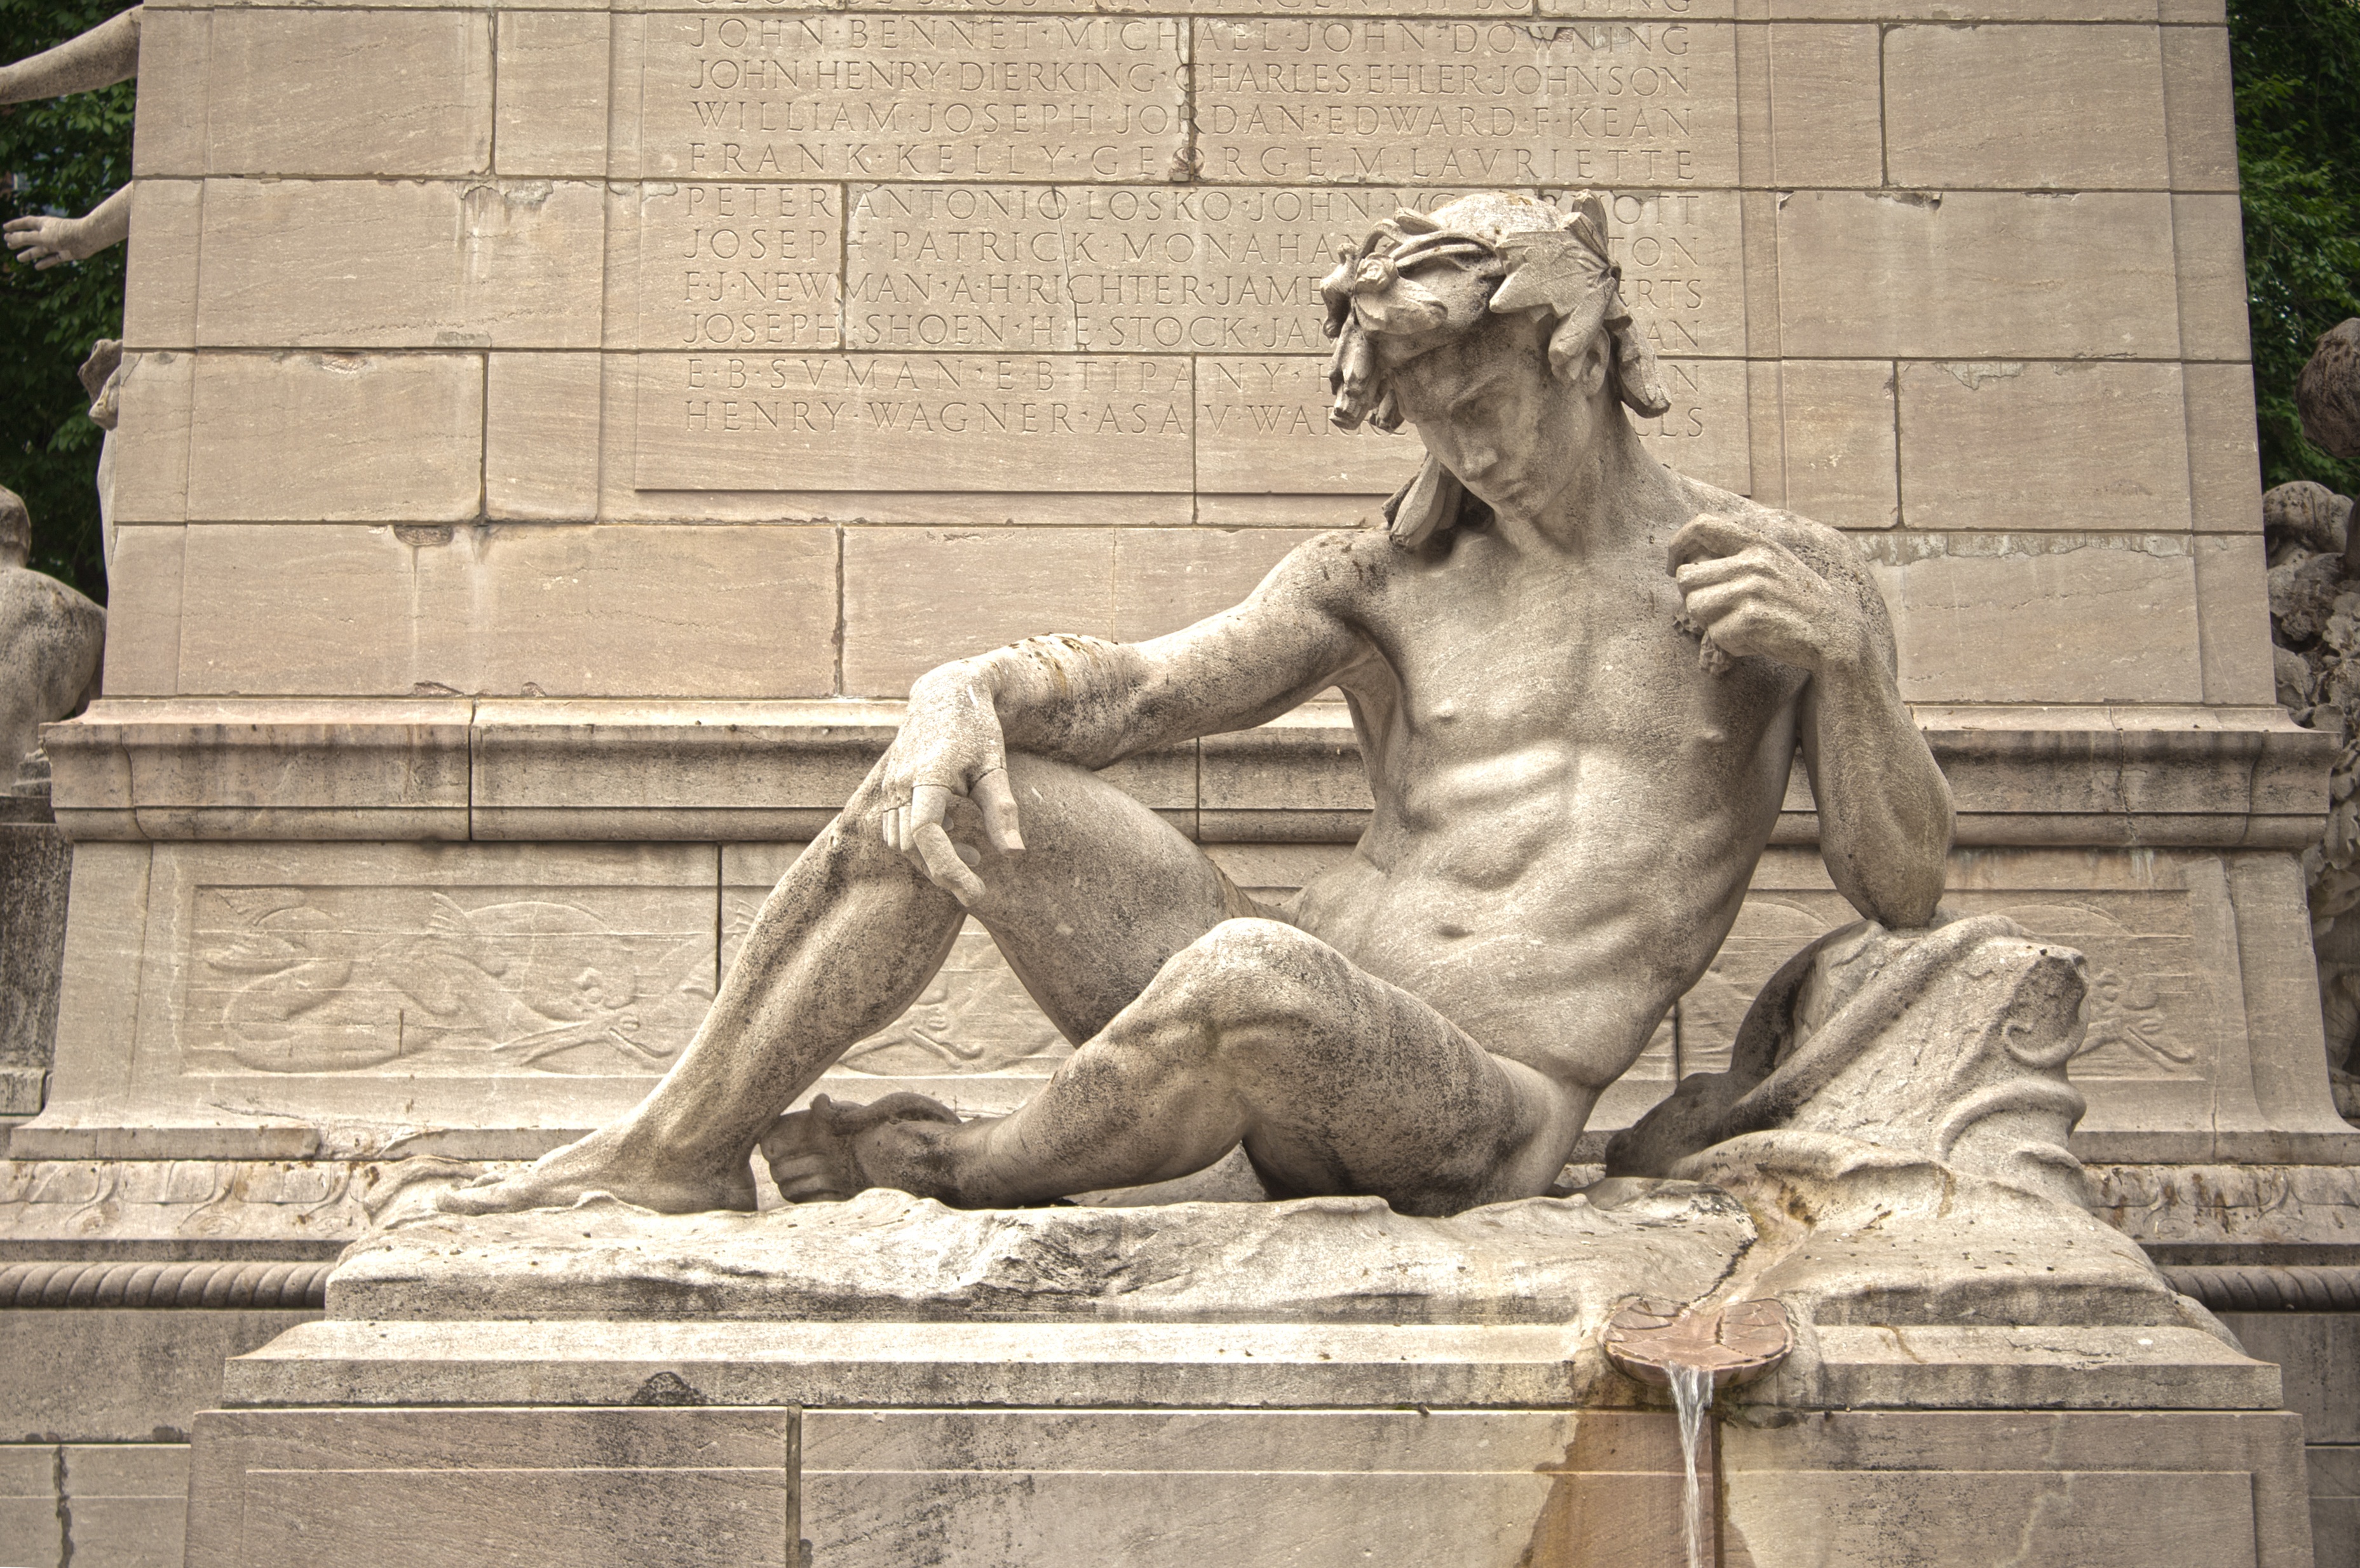
new york, monument, statue, landmark, tourism, sculpture, art, american, classical, temple, carving, relief, stone carving, ancient history, human positions